Colegio de San Juan de Letran

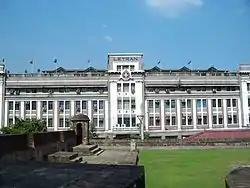
The historical facade of Letran

The name San Juan de Letran is derived from the Basilica of St. John Lateran in Rome, considered as the Mother Church of Christendom. Early in the history of Letran, its chapel was granted many of the privileges enjoyed by the major basilica. Saint John the Baptist, for whom the basilica is named, is the patron saint of Letran.